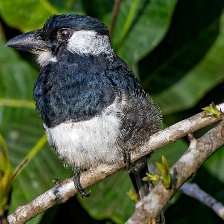
Species: BLACK BREASTED PUFFBIRD
Scientific name: NOTHARCHUS PECTORALIS